Konstantinas Olšauskas

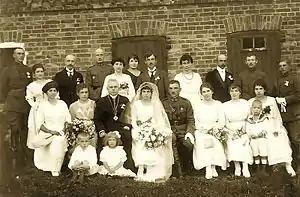
Olšauskas (sitting third from left) with a newlywed couple in 1924

Olšauskas returned to Lithuania in spring 1919. He became a prelate and chaplain of Kaunas Cathedral. He returned to the Saulė Society as chairman and helped finding funding for the various Lithuanian schools – now that government permission was not an issue, the society organized gymnasiums in Kaunas and Telšiai and 11 pro-gymnasiums in Biržai, Utena, Ukmergė, etc. To address the shortage of qualified teachers, the society organized two-year pedagogical courses in Jurbarkas, Utena, Žagarė, Vilkija. After the coup d'état of 1926, authoritarian regime of President Antanas Smetona began limiting and nationalizing private Catholic schools in an effort to weaken the opposition, including the Lithuanian Christian Democratic Party. Olšauskas campaigned against such government actions and harshly criticized Smetona.